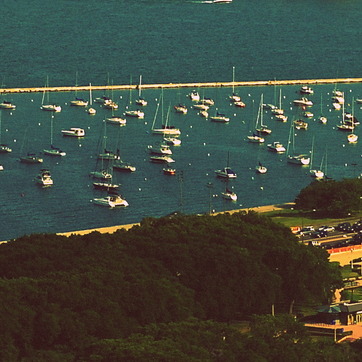
Material: water